San Biagio, Montecatini Val di Cecina

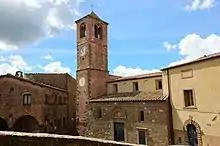
Exterior of the church San Biagio

The church was erected in 1356 under the patronage of Ugolino Guducci and Ciullo Barletti. It was consecrated in 1361. In 1421 the duties of the parish church of Gabbreto, then in ruins, along with its baptistry were transferred here to San Biagio. The bell tower was built between 1463 and 1467. In addition the choir was frescoed by an anonymous Sienese painter commissioned by Nicola Nieri of Montecatini.